Bäuminghausstraße station

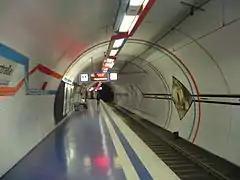
Bäuminghausstraße station

Bäuminghausstraße is an underground station of the Essen Stadtbahn in Altenessen, Essen. Lines U11 and U17 call the station. It is located at the crossroads of Gladbecker Straße and Bäuminghausstraße. The station has two tracks. There is a lift in operation.